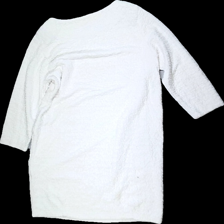
View: back
Type: Tunic
Category: Ladies
Brand: Not in the list
Brand text on label: Modekalle
Colors: White
Material: 100% viscose
Cut: Regular
Size: S
Season: All
Price range: <50
Recommended usage: Export